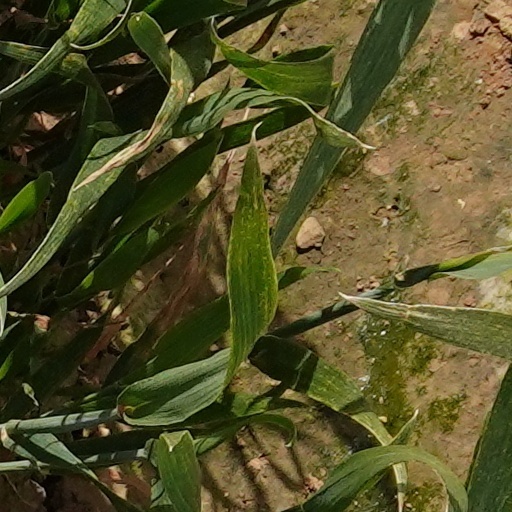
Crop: wheat